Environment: real
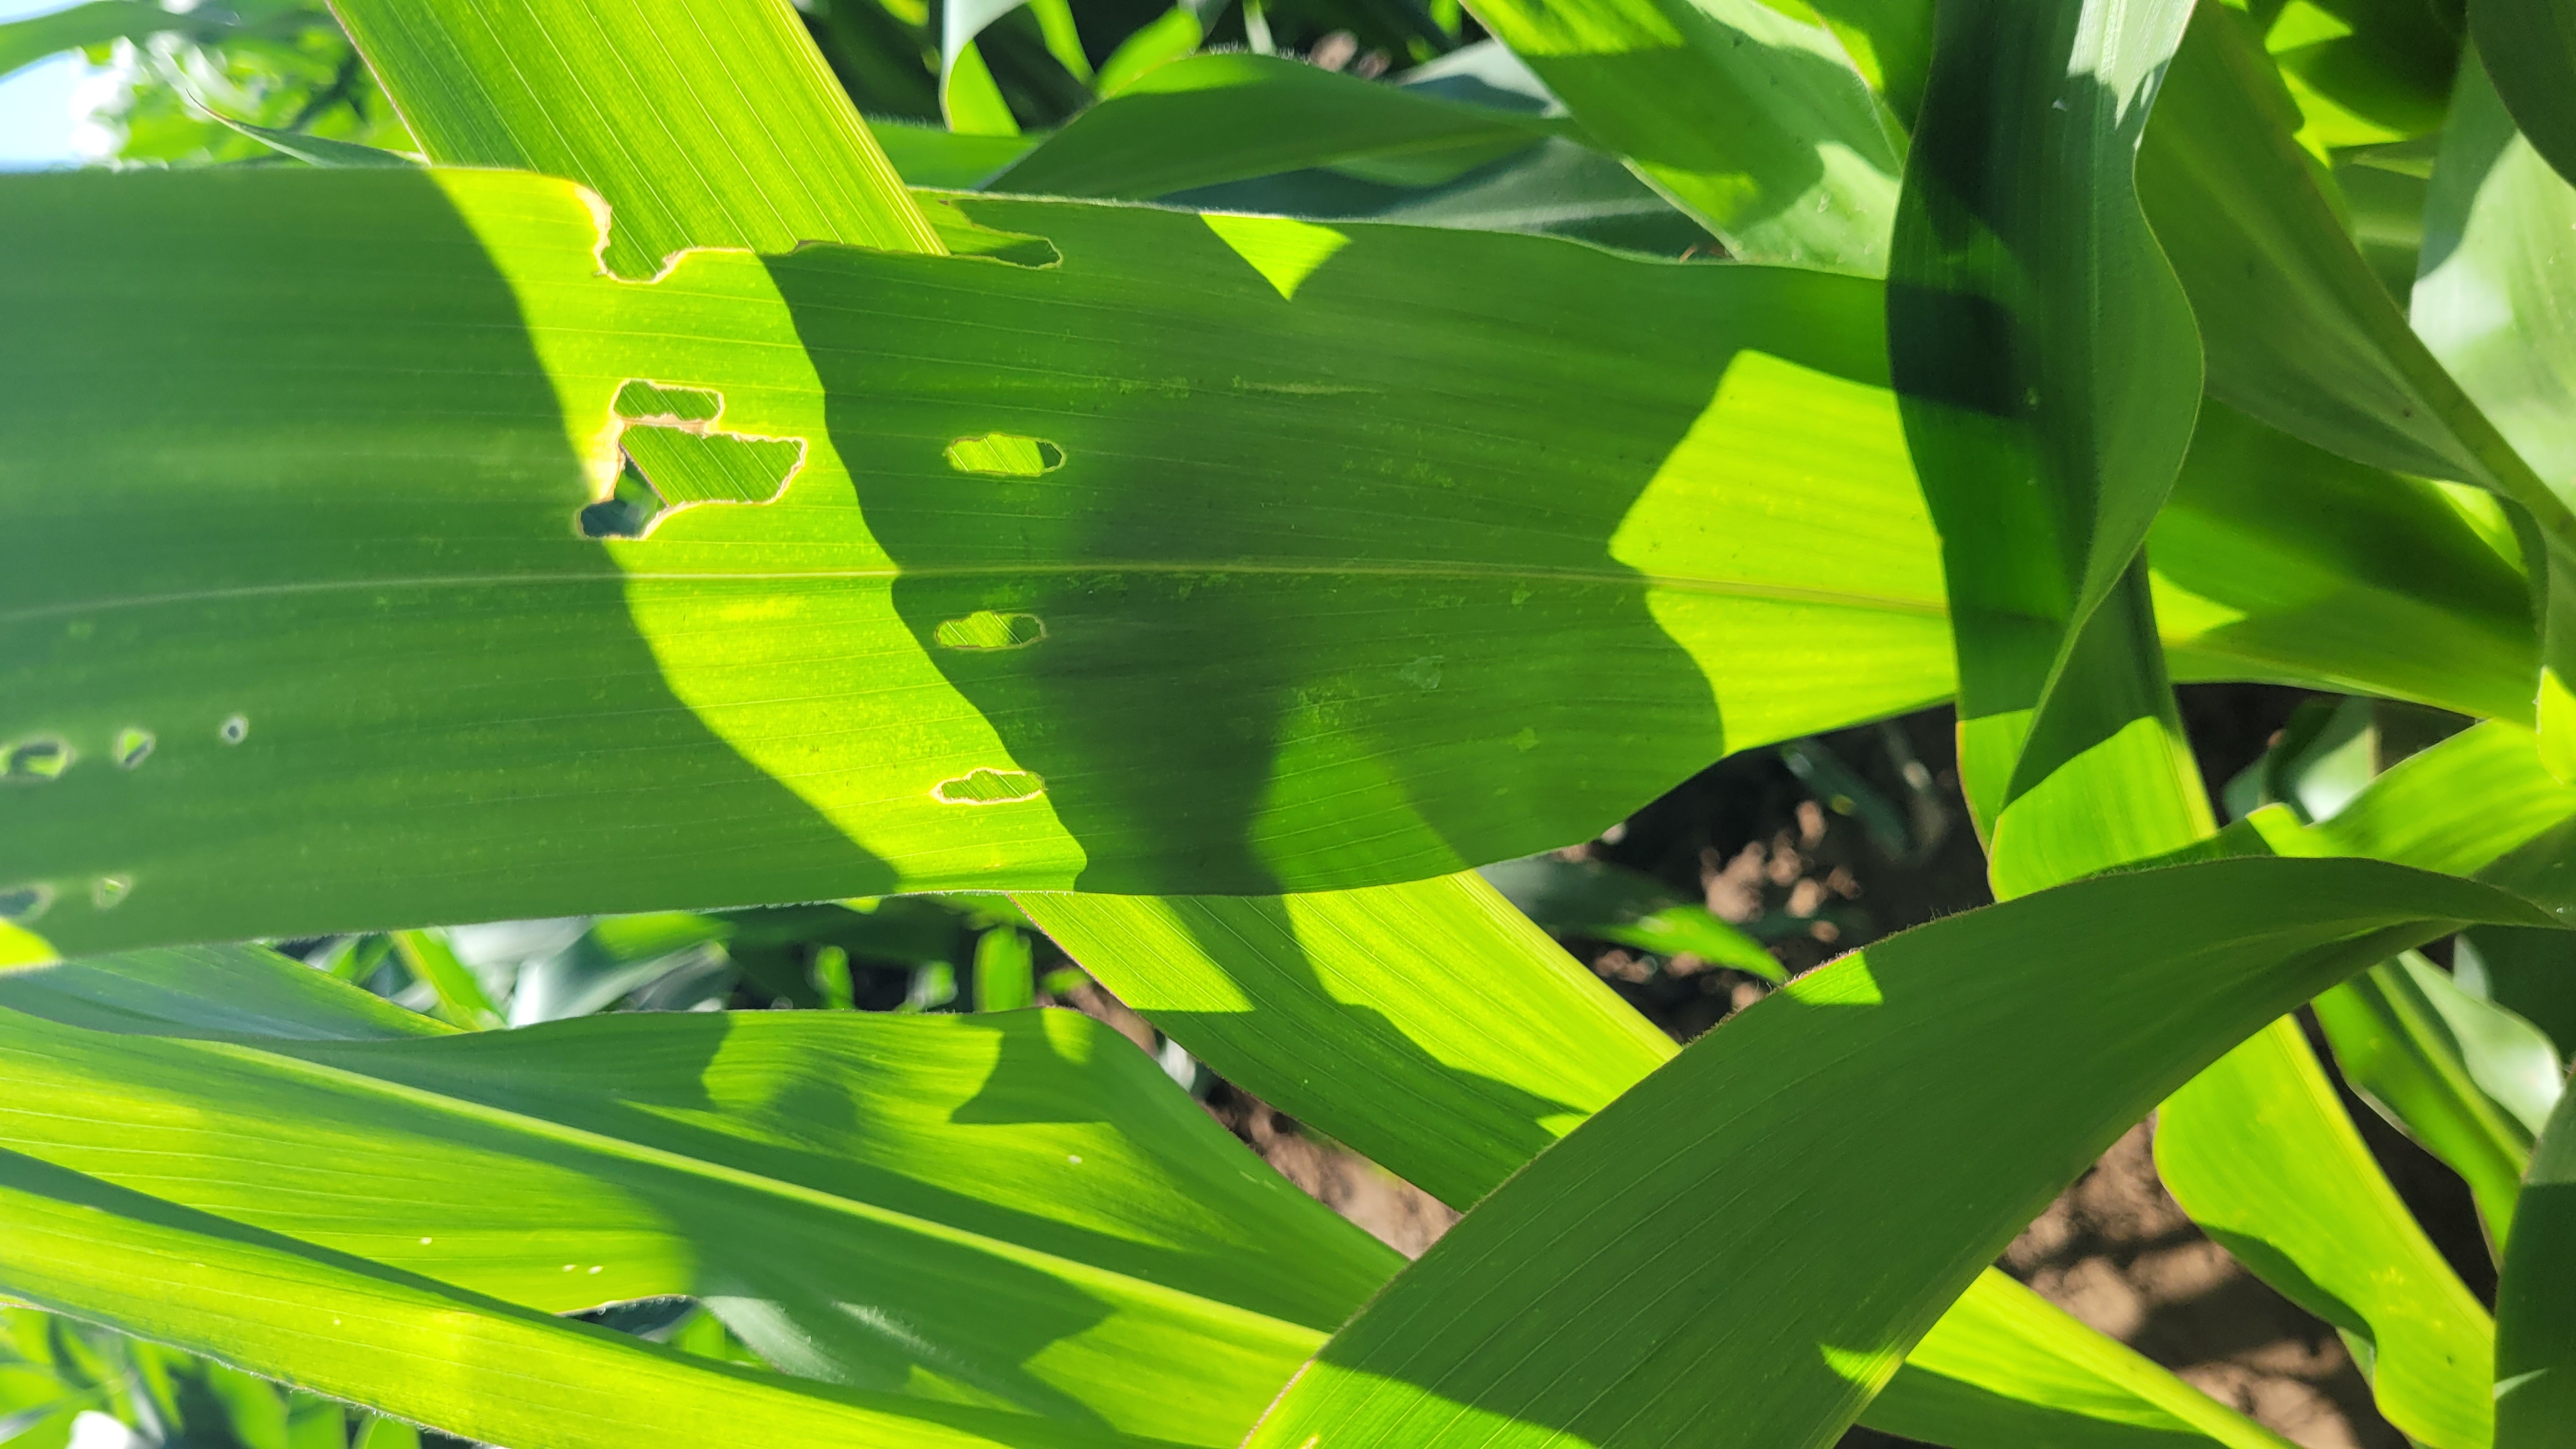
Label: fall_armyworm